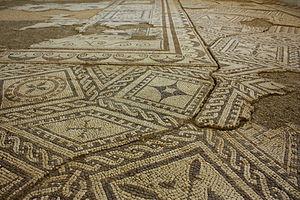
La Villa Armira est une villa romaine parmi les plus remarquables de l'ancienne Thrace romaine. Elle est implantée à proximité de la ville d'Ivaïlovgrad, dans le sud de la Bulgarie.